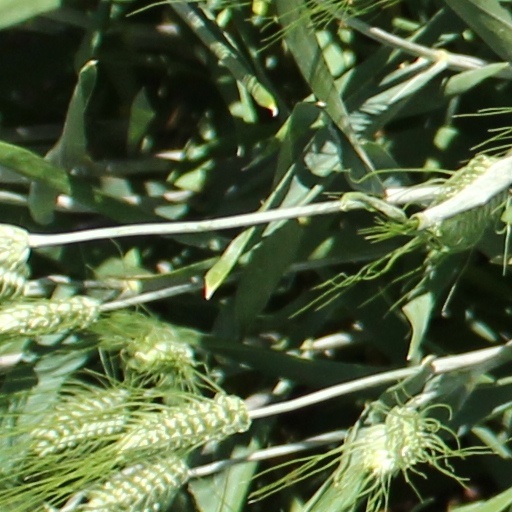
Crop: wheat